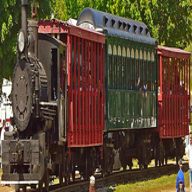
Vehicle type: Trains